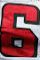
Number: 6